Liao Liou-yi

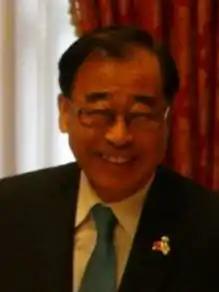

Liao Liou-yi (born 29 October 1947) is a Taiwanese politician. He served as secretary-general of the Presidential Office, interior minister and secretary-general of the Kuomintang.